Uzbek Gymnasium

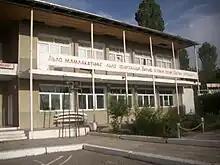
The school building with lines from a Gʻafur Gʻulom poem written at the front. The lines read "Dear excellent child of an excellent state, know that your motherland awaits you" in Uzbek. In 2008, the lines were erased following pressure from local Kyrgyz authorities.

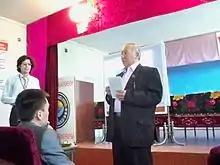
Shokirjon Toʻychiev in 2010. Toʻychiyev served as principal of the Uzbek Gymnasium from 2000 until 2010.

The Uzbek Gymnasium accepts more academically-inclined students. Students must take entrance exams to enroll. While the Uzbek Gymnasium provides general education like other secondary schools in Razzakov, students of the gymnasium take more classes and have to study harder.